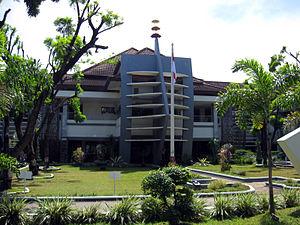
Metro, anciennement Trimurjo, est une kota située dans la province indonésienne de Lampung dans le sud de l'île de Sumatra. Fondée en 1936, elle a une superficie de 68,74 km² et une population de 145 346 selon le recensement de 2010, et 152 428 selon l'estimation officielle de janvier 2014.